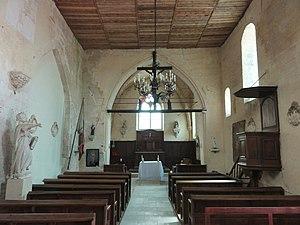
Intérieur de l'église (voir titre).
L’église Saint-Léger est une église catholique paroissiale située à Éméville, dans le département de l'Oise, en région Hauts-de-France, en France. C'est l'une des églises les plus petites du département. Bâtie sous une seule campagne à la fin du XIIIᵉ siècle, elle fournit l'un des rares exemples d'une église de cette époque dans le Valois, et illustre l'adaptation du style gothique rayonnant alors en vigueur à l'économie des moyens d'une petite paroisse rurale. Les compromis stylistiques sont nombreux, et il n'y a que les chapiteaux du chœur pour indiquer l'époque de construction réelle, alors que les fenêtres en plein cintre évoquent une date d'un siècle antérieur. L'église est néanmoins soigneusement appareillée en pierre de taille, et possède un puissant clocher influencé par l'école gothique champenoise, qui n'a pas son pareil dans les environs. À l'intérieur, les restes de la polychromie architecturale retiennent l'attention, notamment dans la chapelle qui forme la base du clocher. Il y avait jadis une deuxième chapelle, légèrement différente, qui lui faisait pendant au sud. L'église Saint-Léger a été classée au titre des monuments historiques par arrêté du 6 avril 1937.